Eyres House, Soldiers Hill, Ballarat

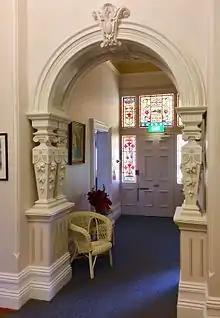
Entrance hall with decorative and structural cast iron embellishments from local Ballarat foundries

Joseph Bryant (1849–1917), an Englishman from Altarnun in Cornwall, England, who arrived in Australia in 1863, had been very successful as investor and mine manager in the gold mines at Clunes, Victoria, including the North Clunes Mining Co., one of the richest in the district in its day He commissioned local architect F.W. Turton to build a large residence in the "American-Swiss" style, according to an article in "Ballarat and District 1901". The house was designed around a central skylight foyer with rooms and corridors radiating from it. The house originally had seven bedrooms, some which have now been converted into a bathroom and toilet.